Pacific National

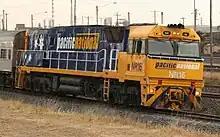
NR16 hauling "The Overland" at North Shore, November 2008

In February 2002, National Rail's freight operations and rollingstock, jointly owned by the Federal, New South Wales and Victorian Governments, were combined with FreightCorp, owned by the New South Wales Government, and sold to a joint venture between Patrick Corporation and Toll Holdings, trading as Pacific National.